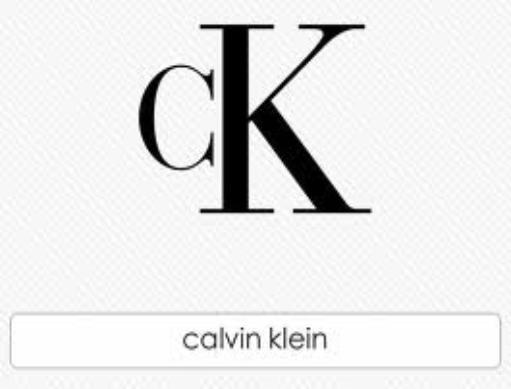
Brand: Calvin Klein
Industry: Clothes